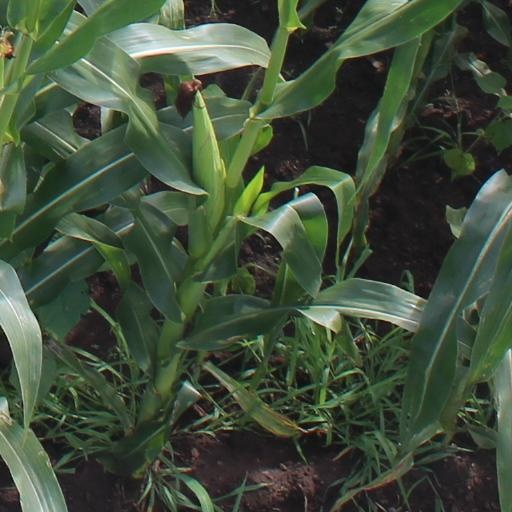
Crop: maize; corn